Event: Nepal Earthquake
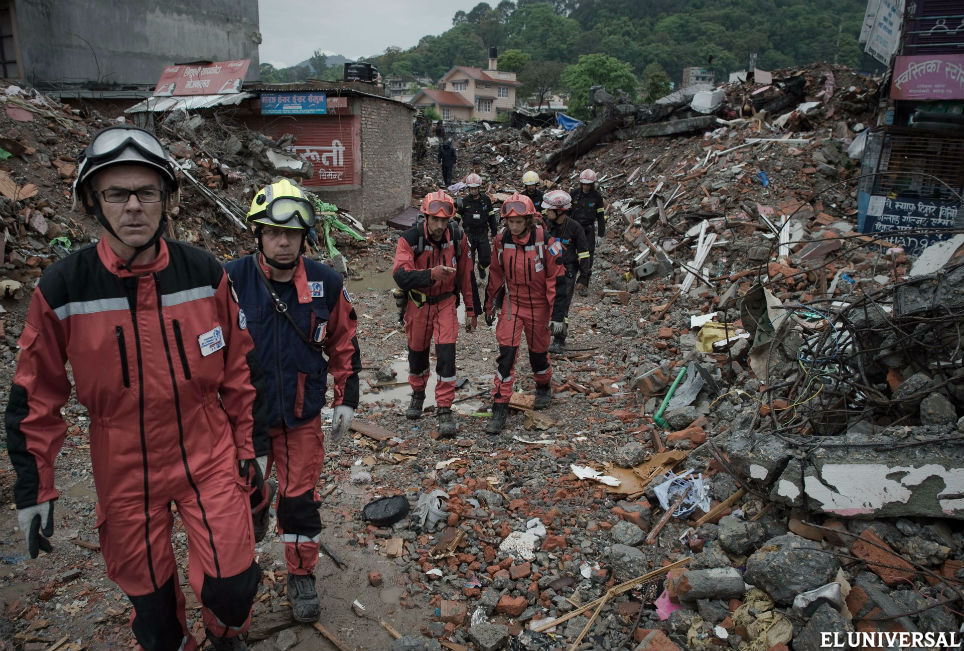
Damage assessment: damage